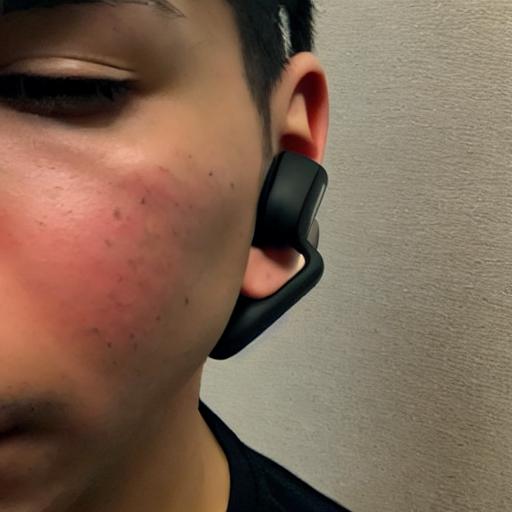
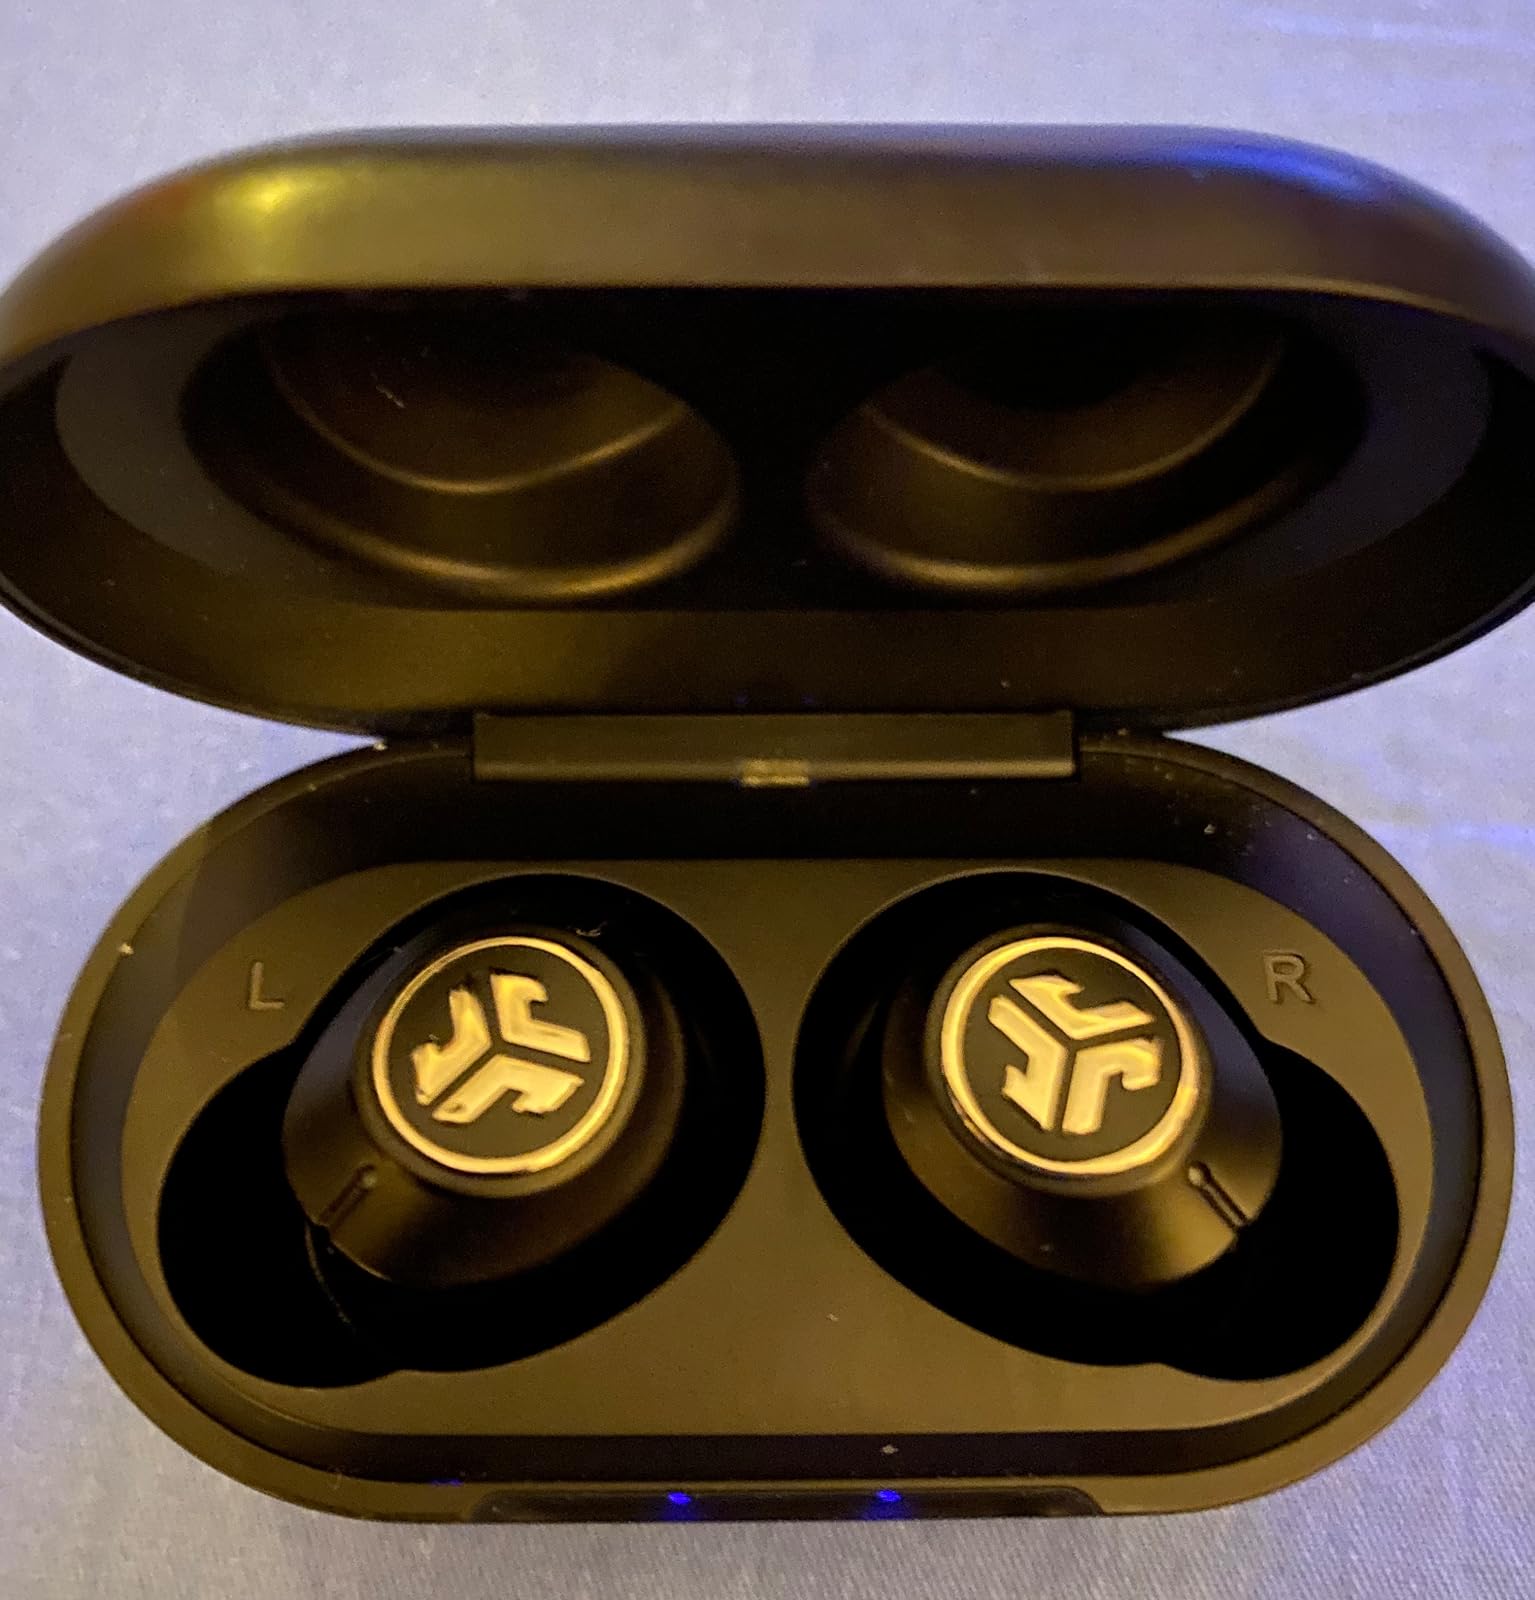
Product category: earbuds
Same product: no